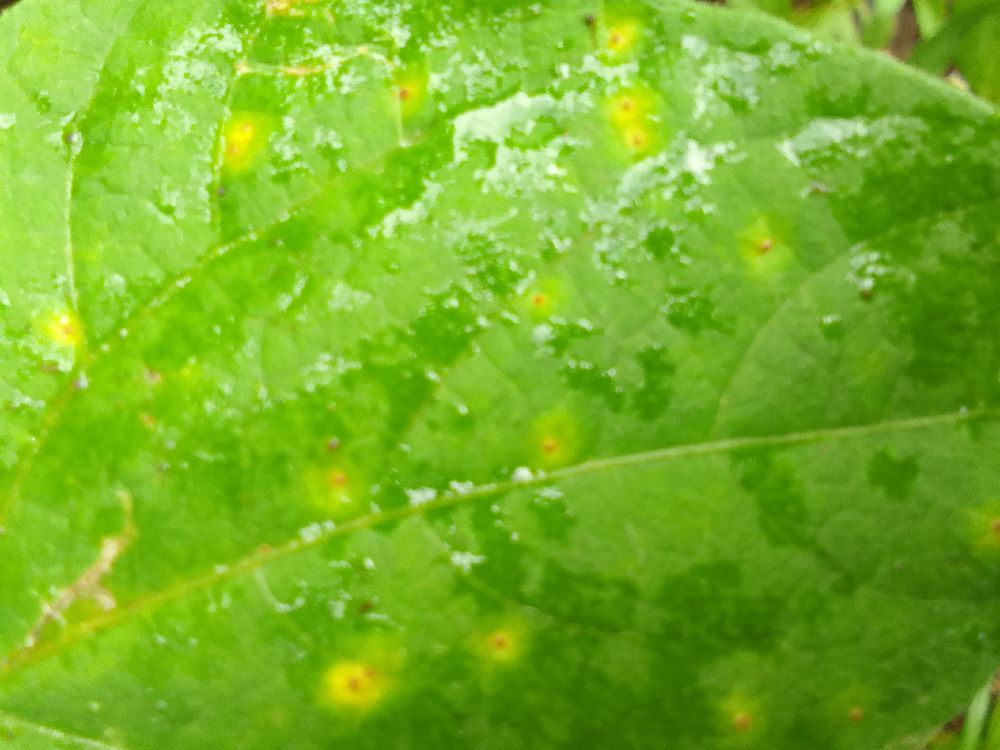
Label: rust